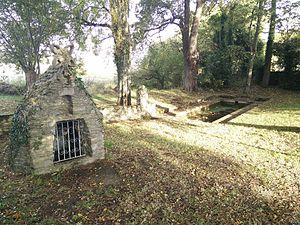
La fontaine Saint-Clair et son lavoir au Tour-du-Parc
Le Tour-du-Parc [lətuʁdypaʁk] est une commune française, située dans le département du Morbihan en région Bretagne.